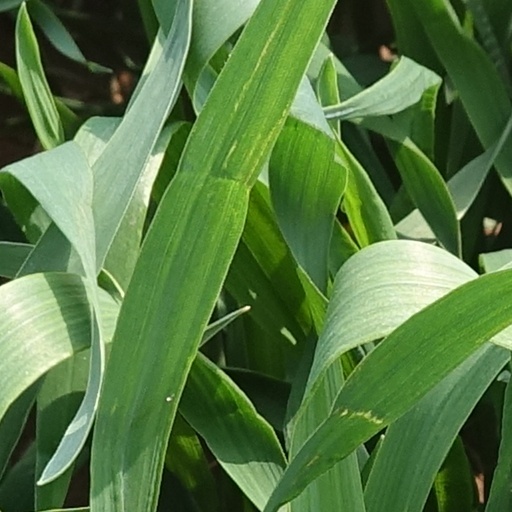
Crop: wheat